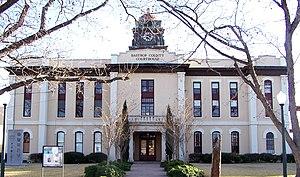
Le comté de Bastrop est un comté des États-Unis, situé dans l'État du Texas. Son siège de comté est la ville de Bastrop. Situé au sud-est de l'État, sa superficie est de 2 301 km².